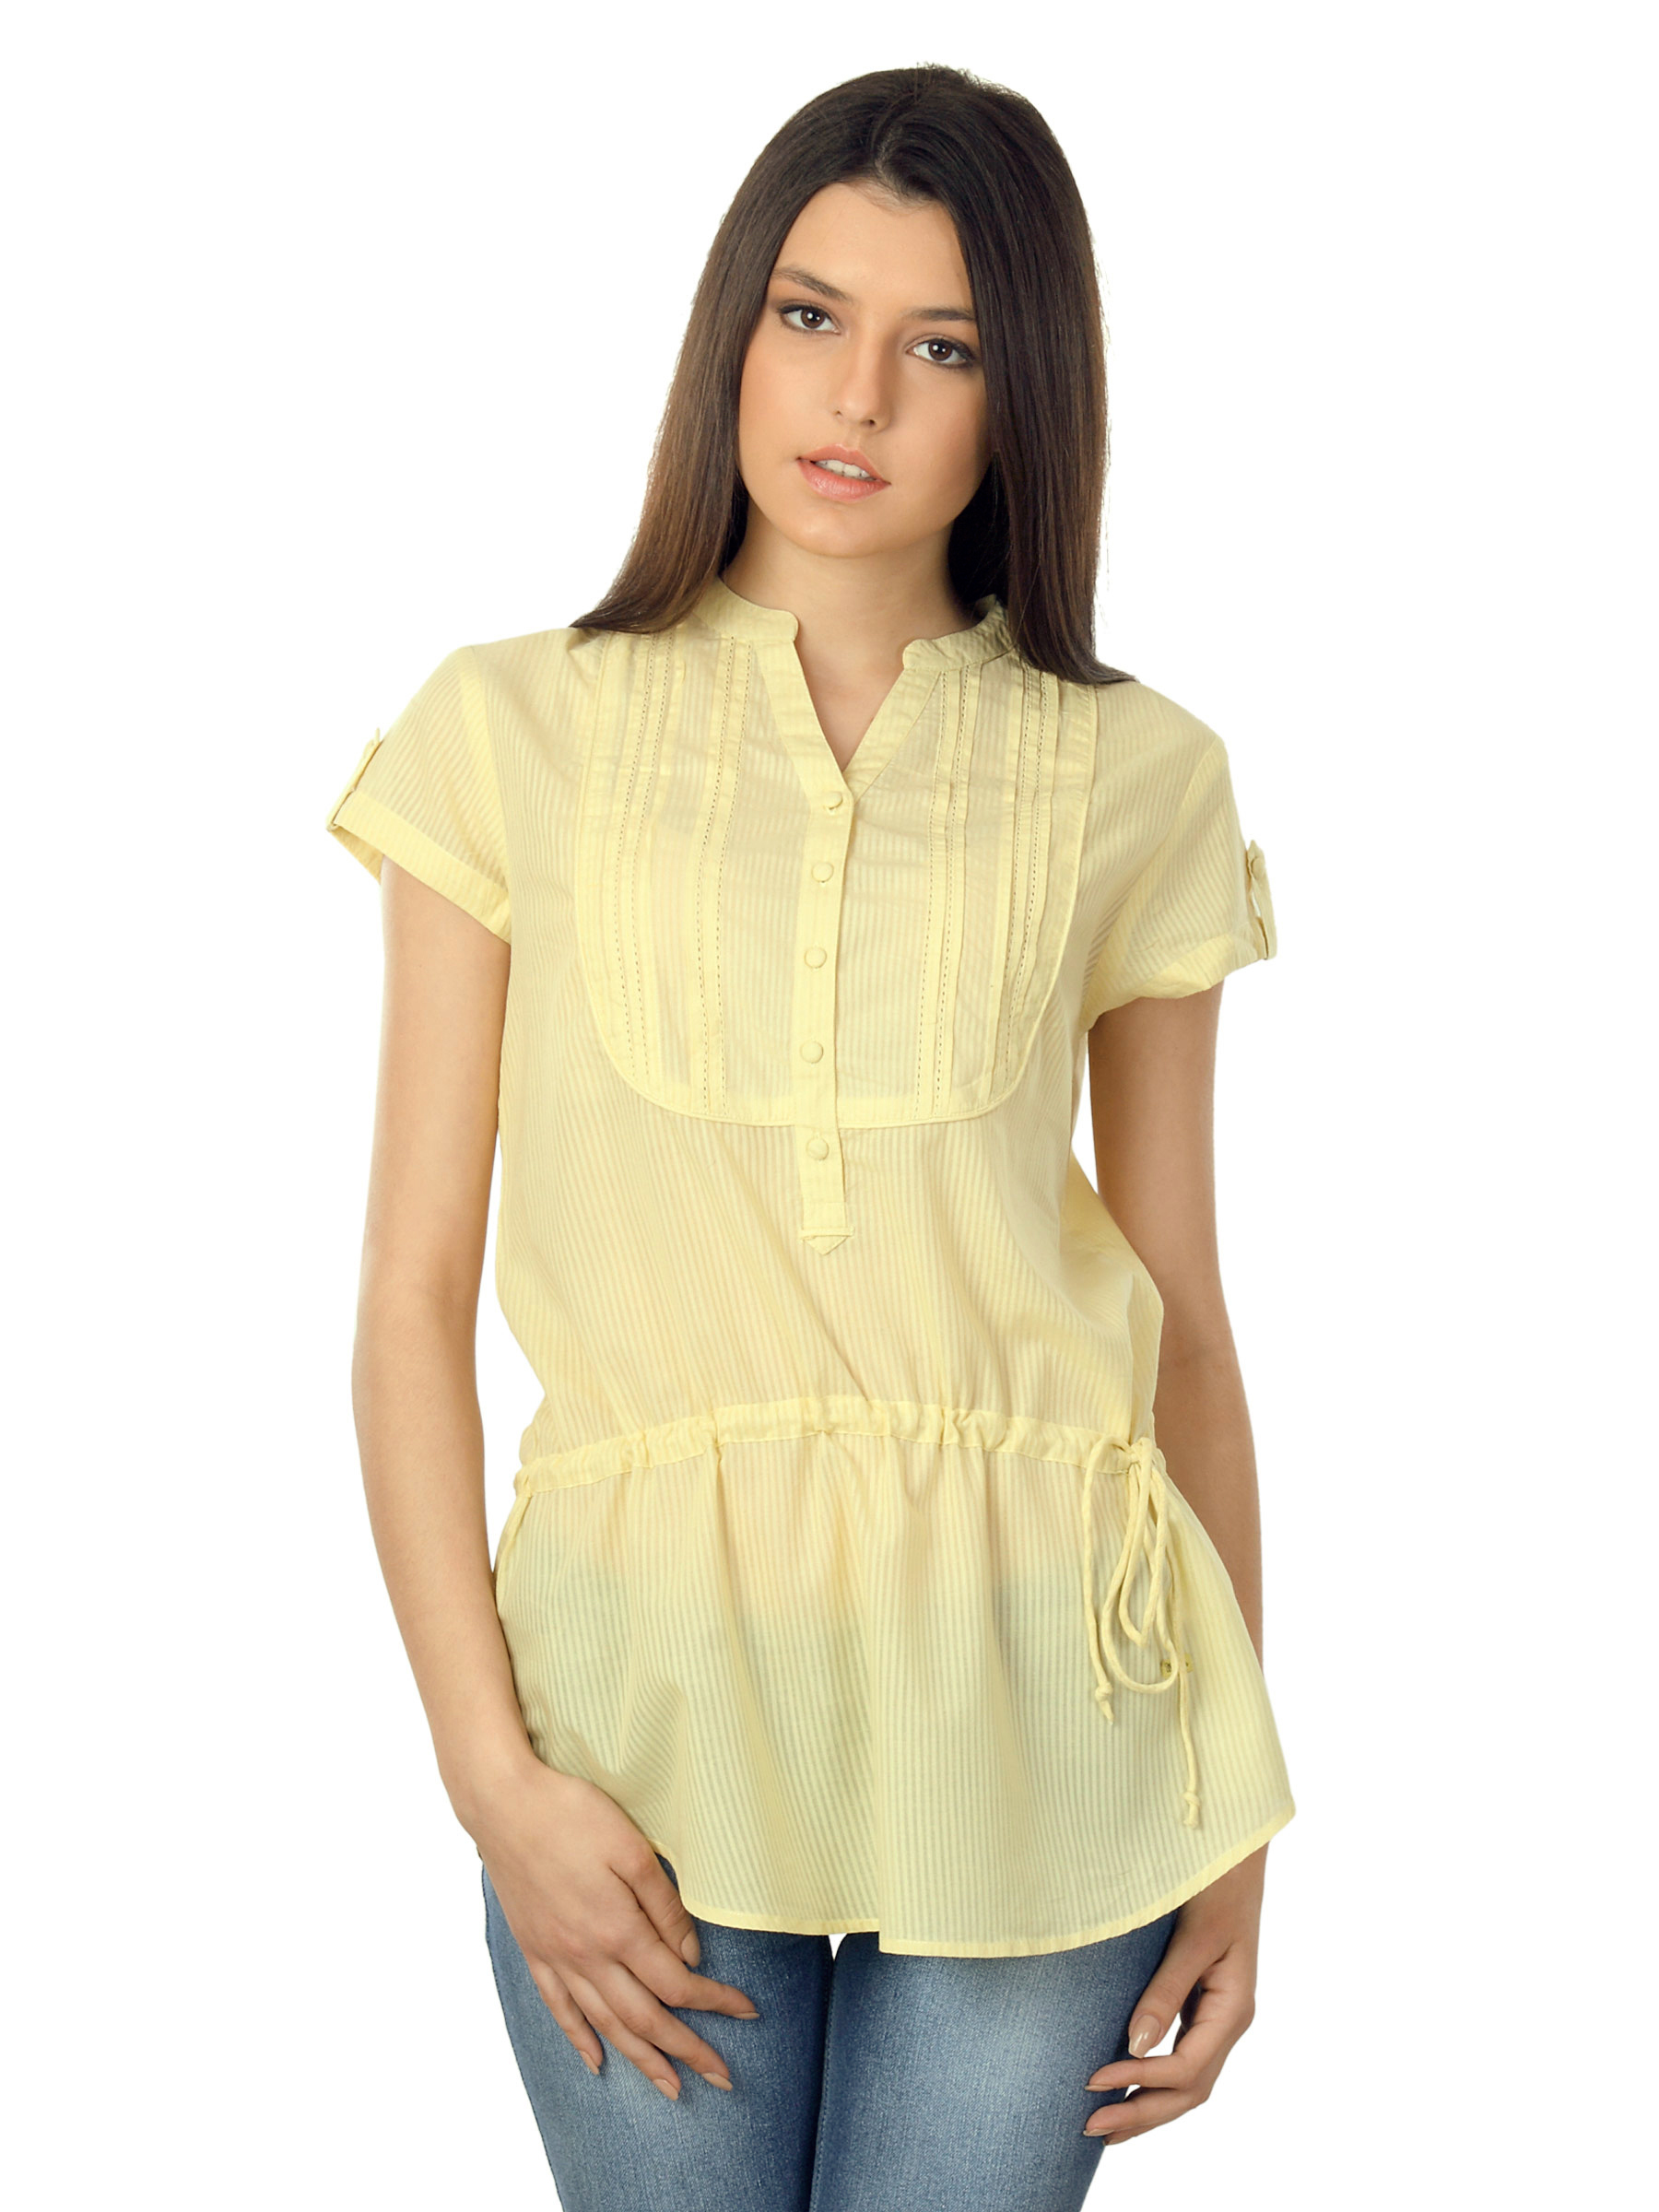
Wrangler Women Yellow Maria Top
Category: Apparel / Topwear / Tops
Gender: Women
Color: Yellow
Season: Summer 2012
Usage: Casual